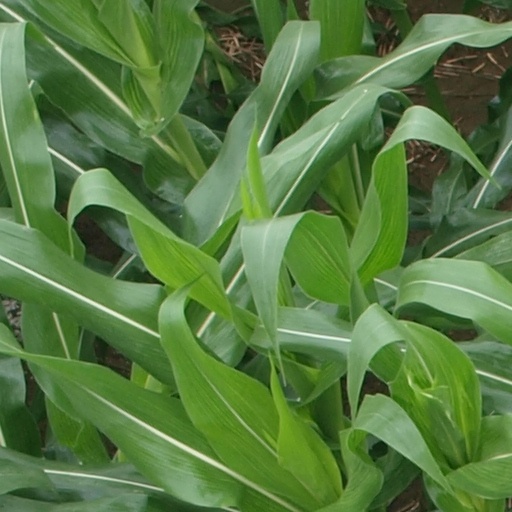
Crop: maize; corn